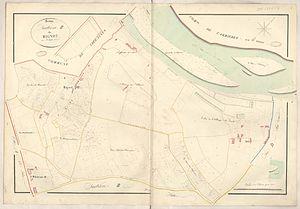
Cadastre Napoléonien de Poissy, 98cm X 68cm, section B1 de Mignot